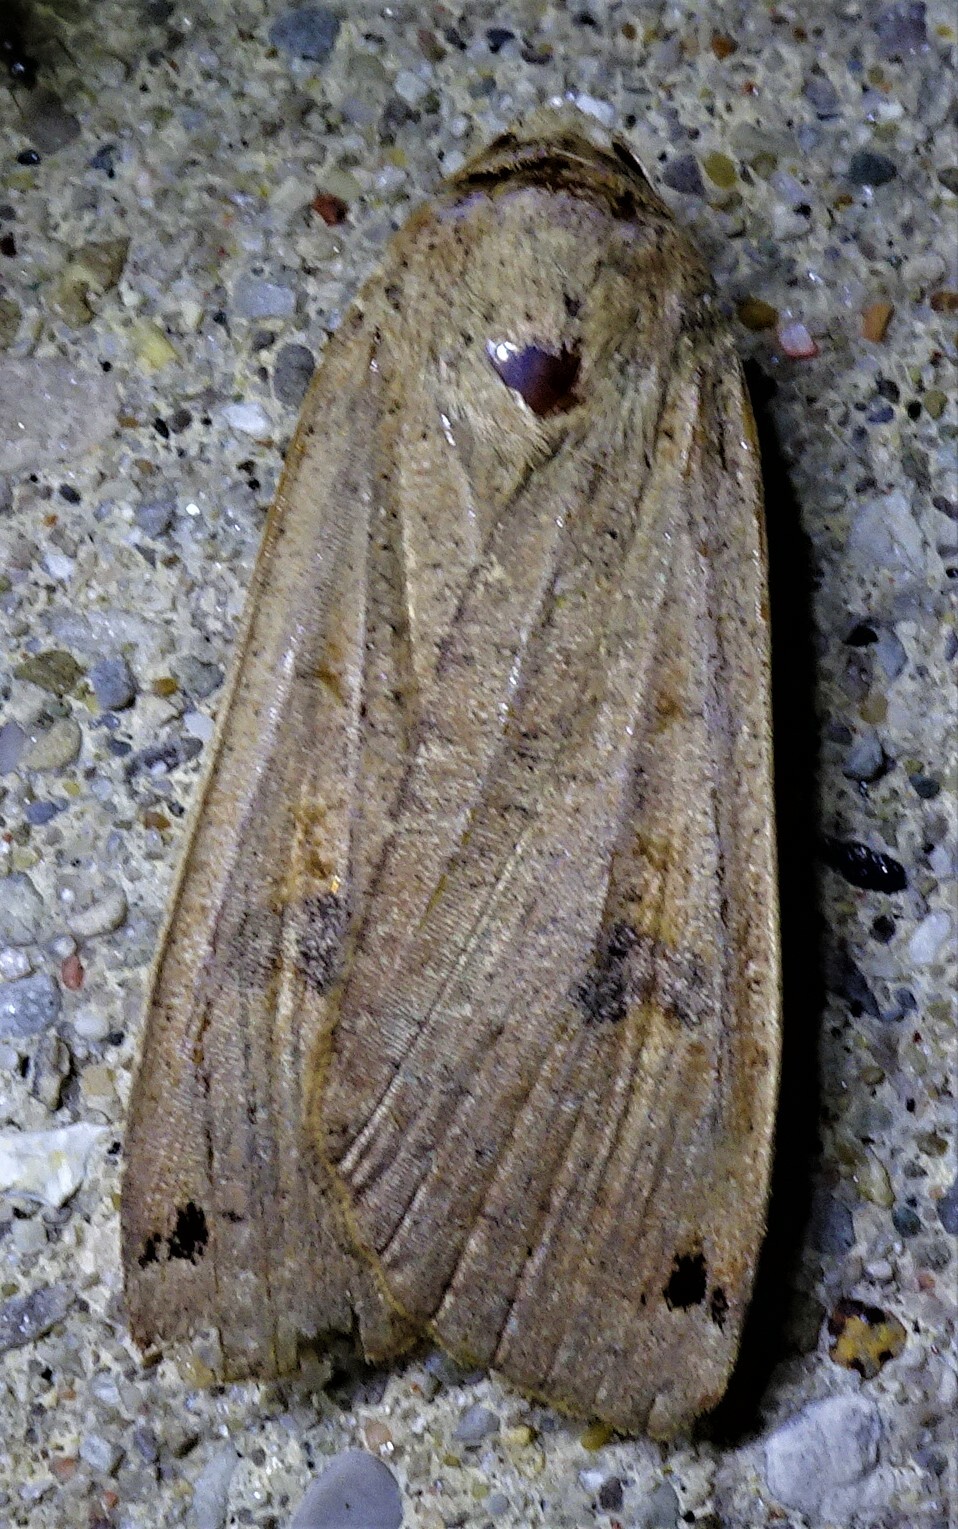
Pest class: cutworms